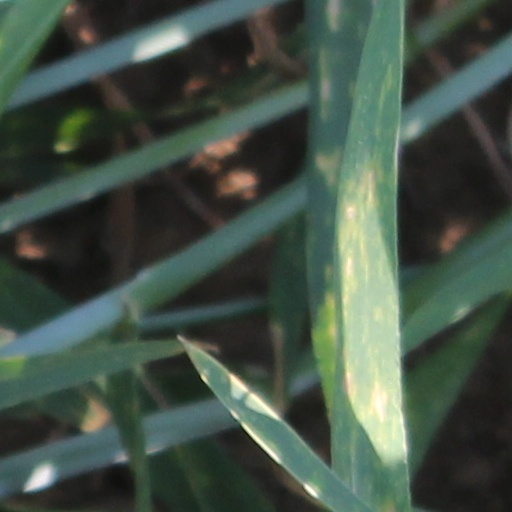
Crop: wheat